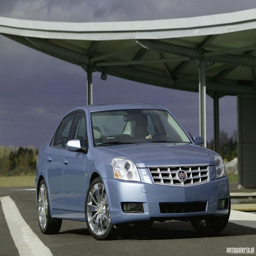
automobile model is award winner for continent